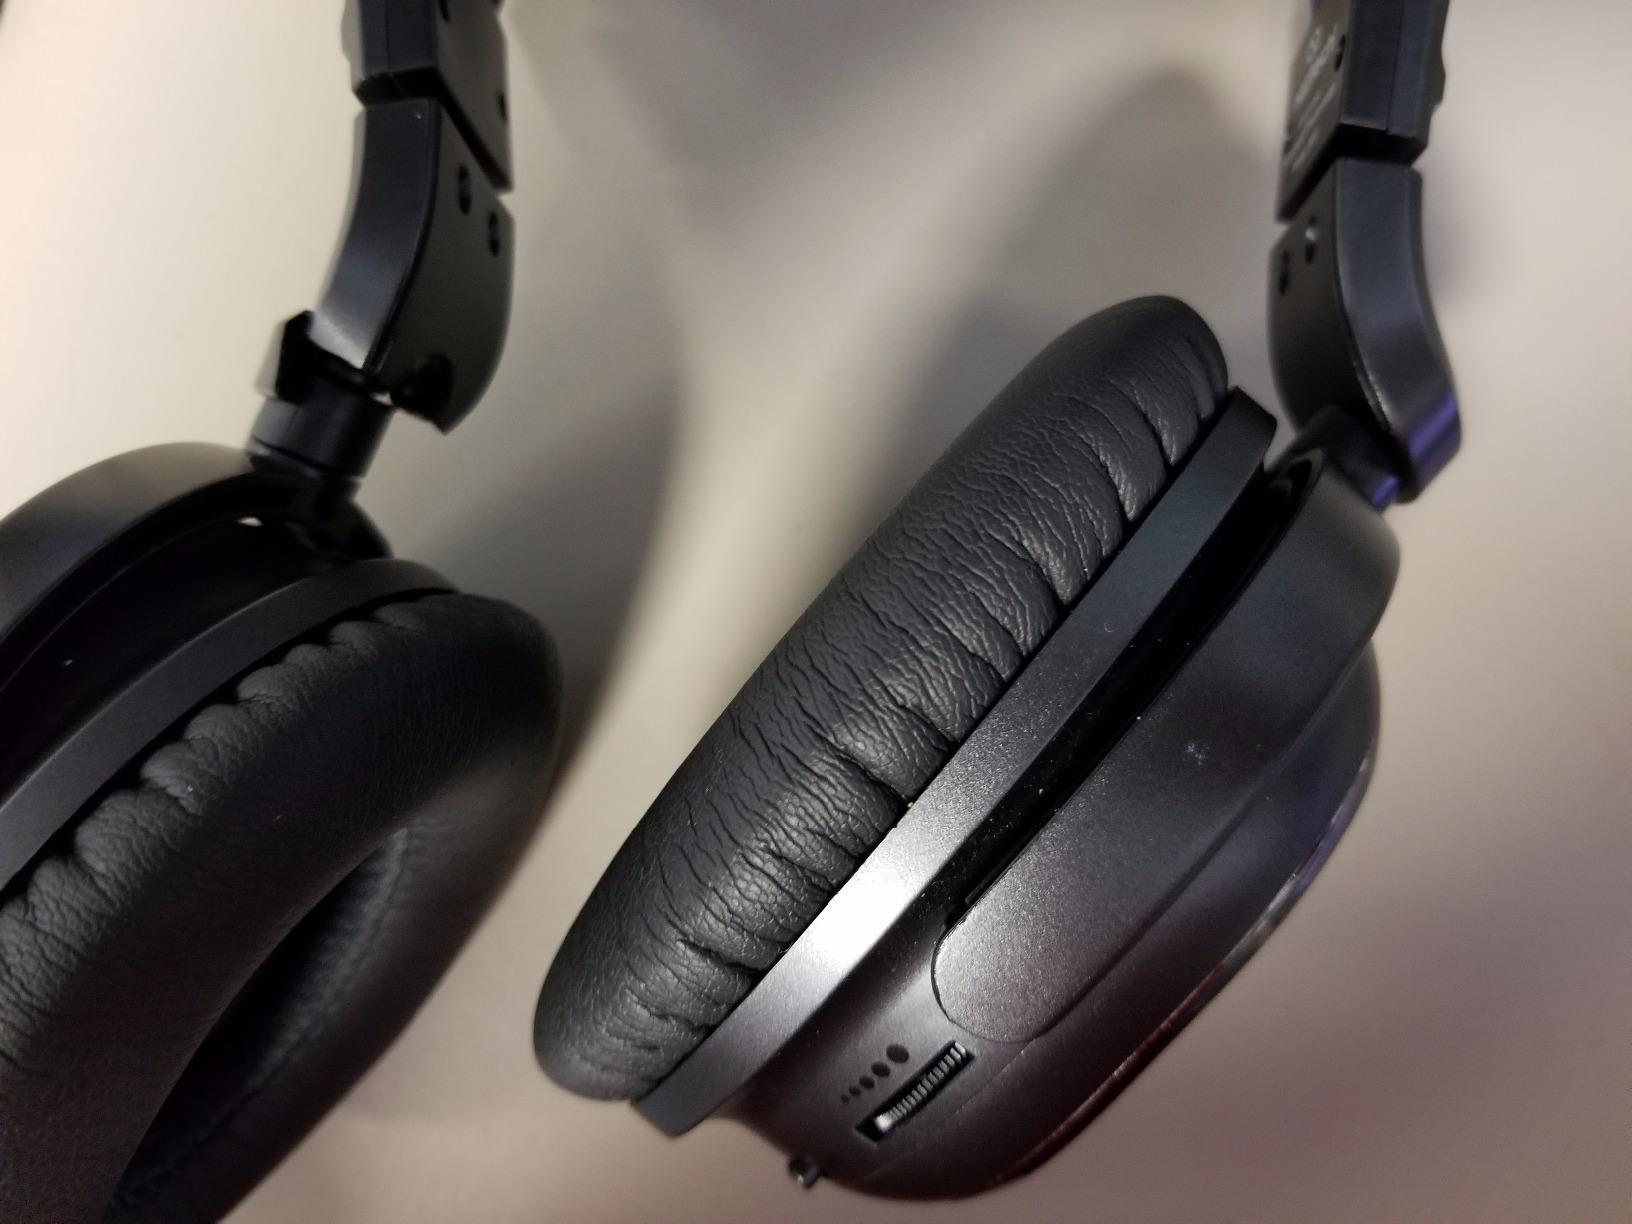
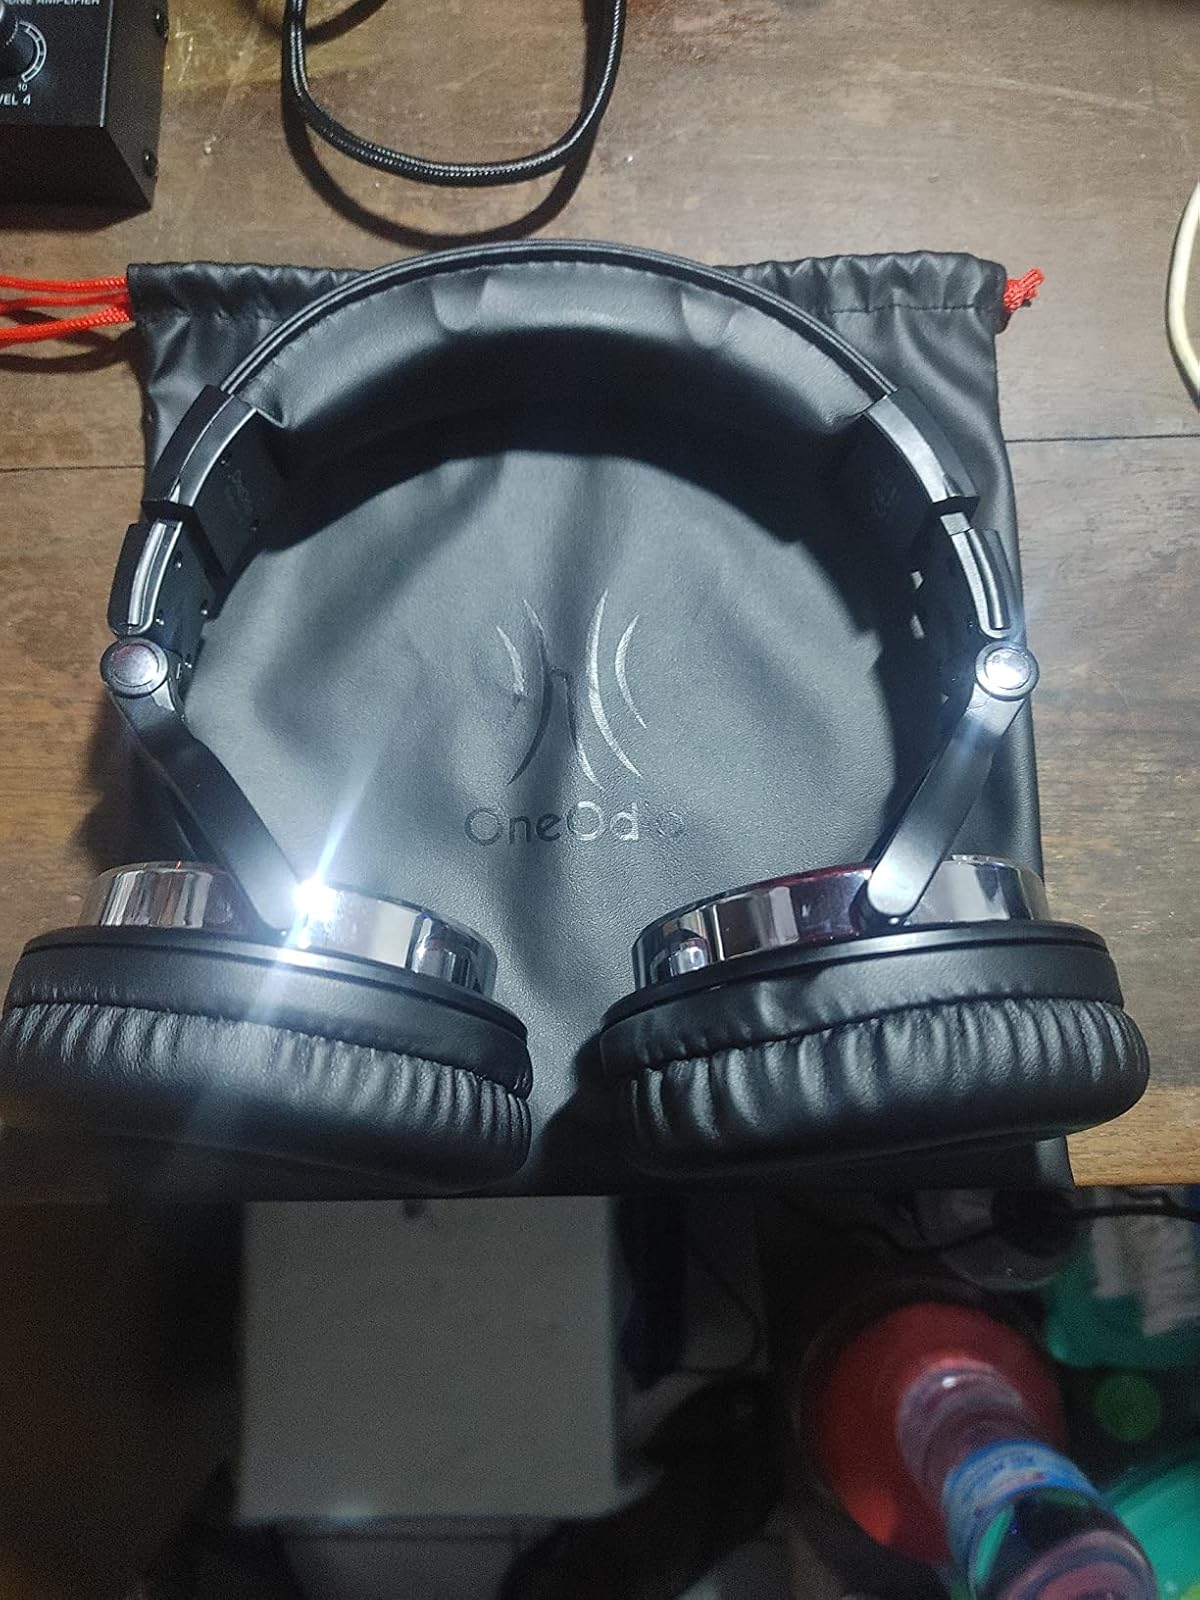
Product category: headphones
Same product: no